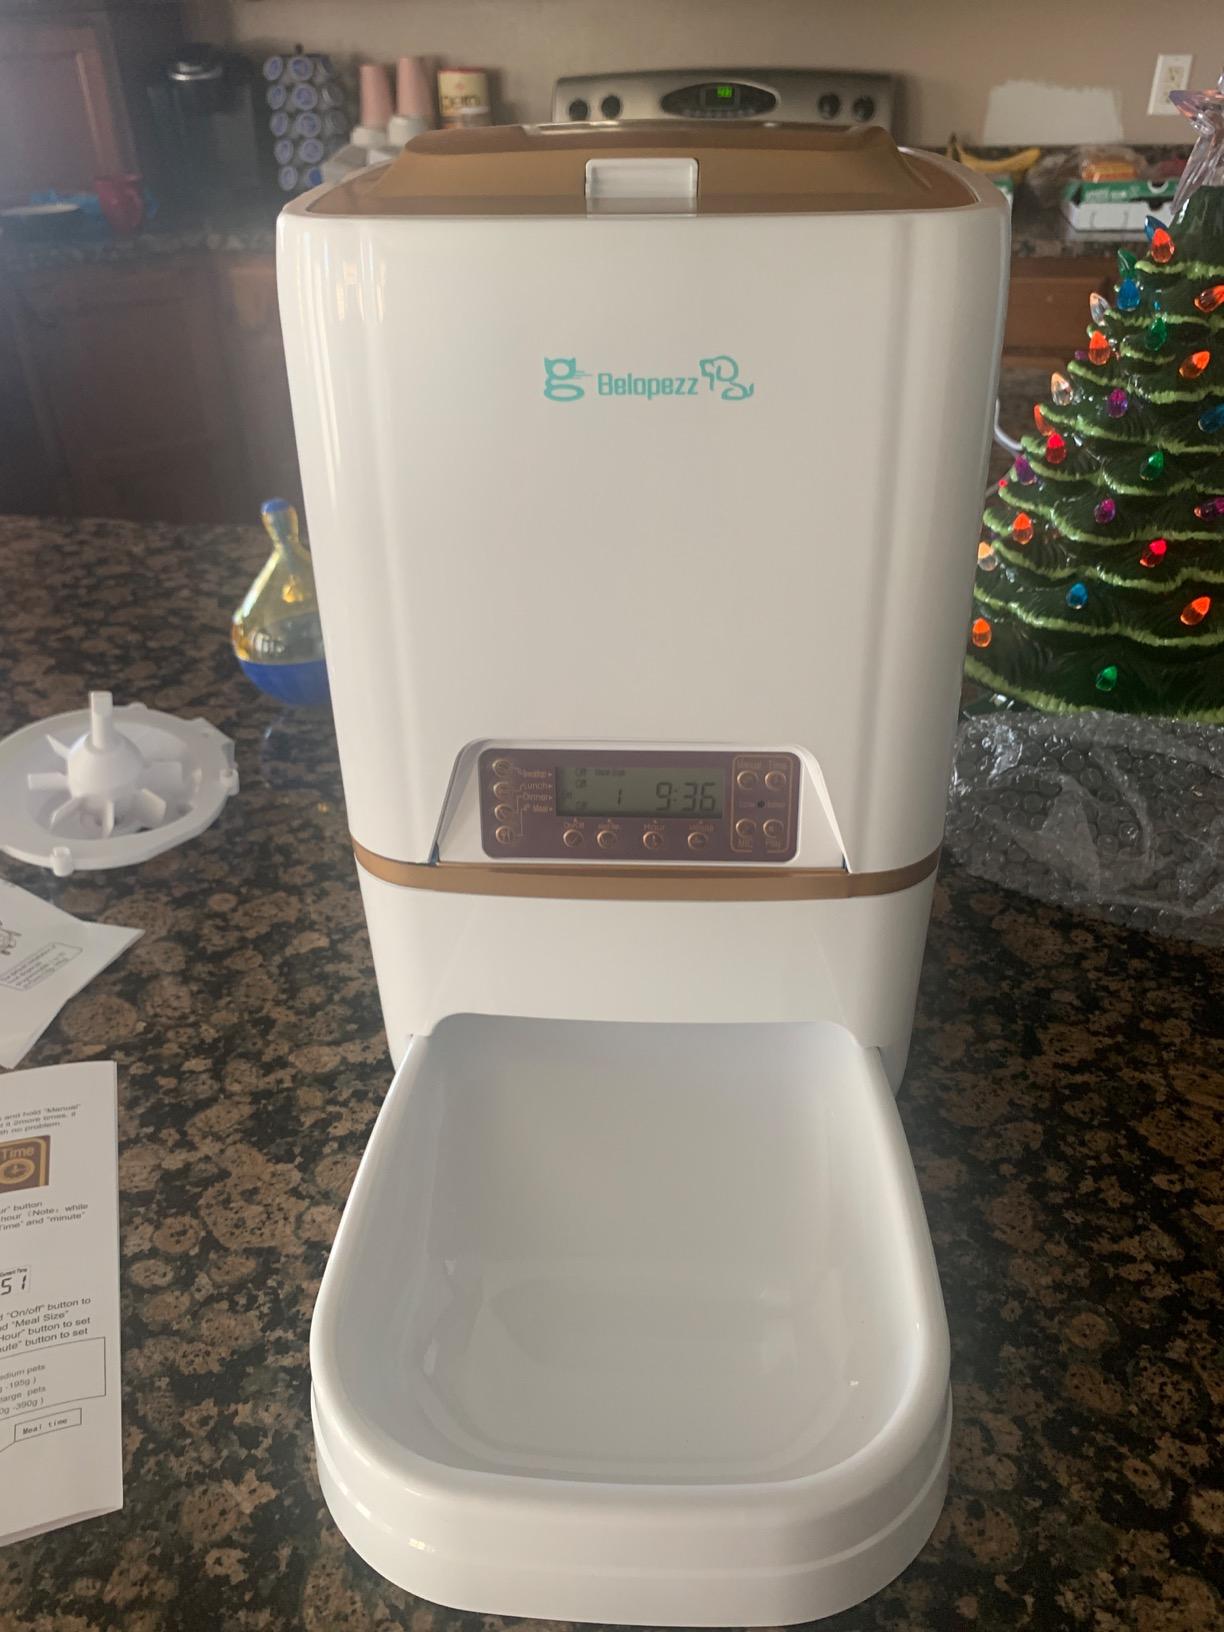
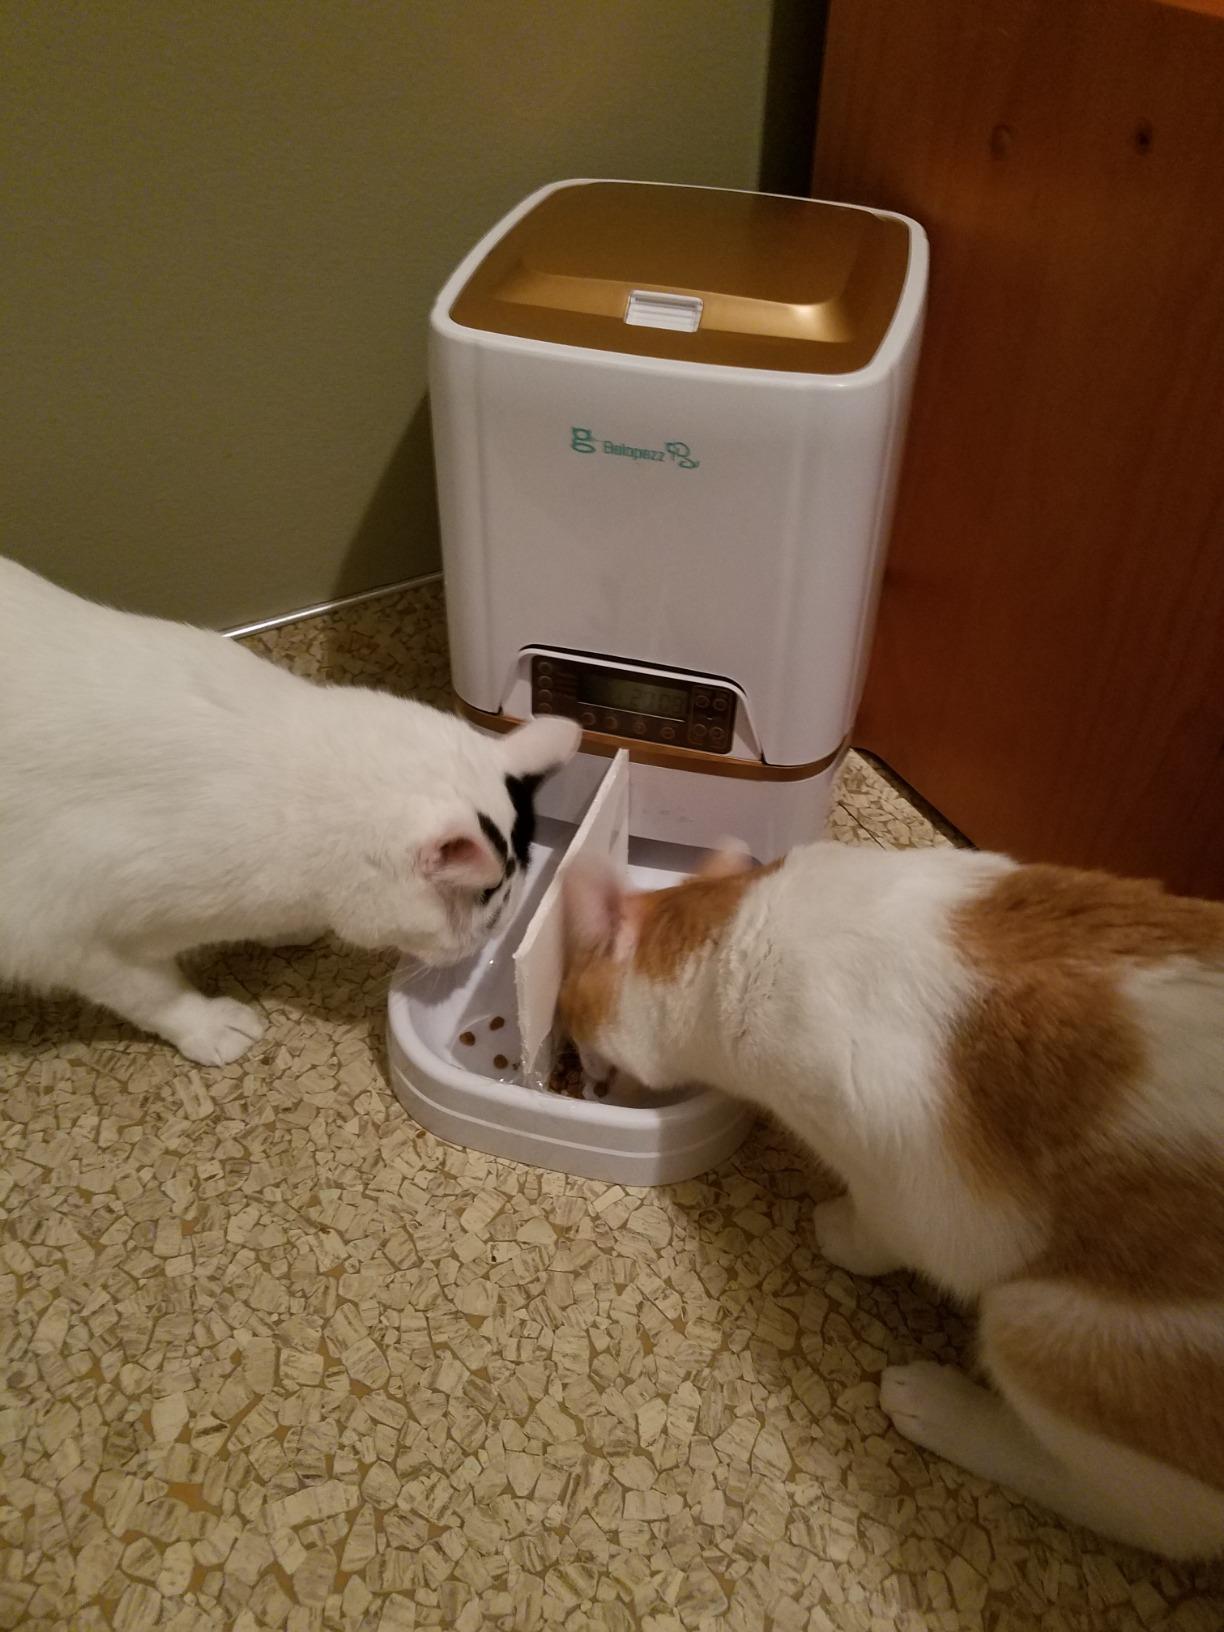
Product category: items_feeder
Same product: yes